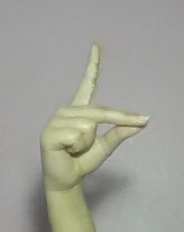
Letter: ta